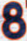
Number: 8